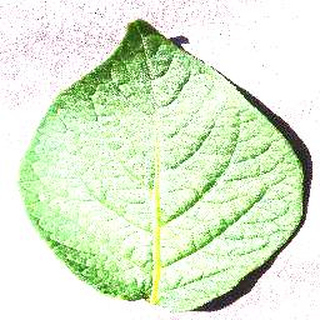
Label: healthy_potato